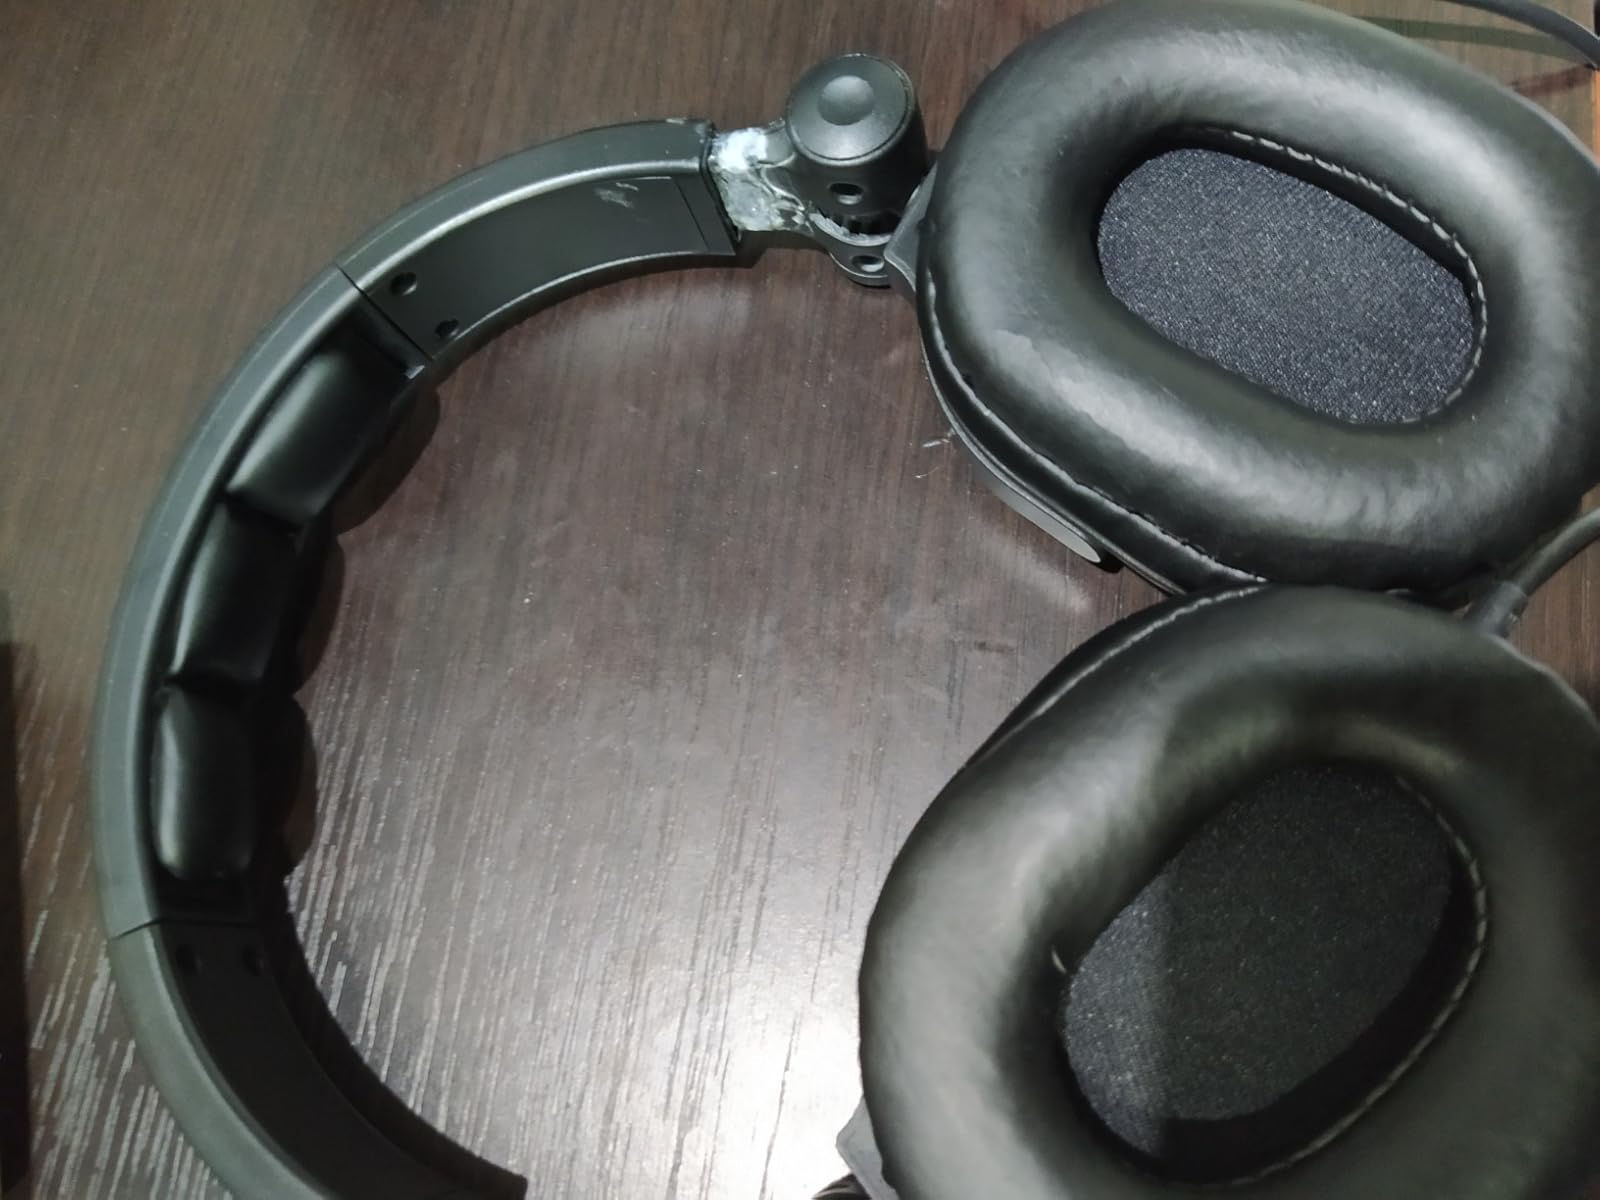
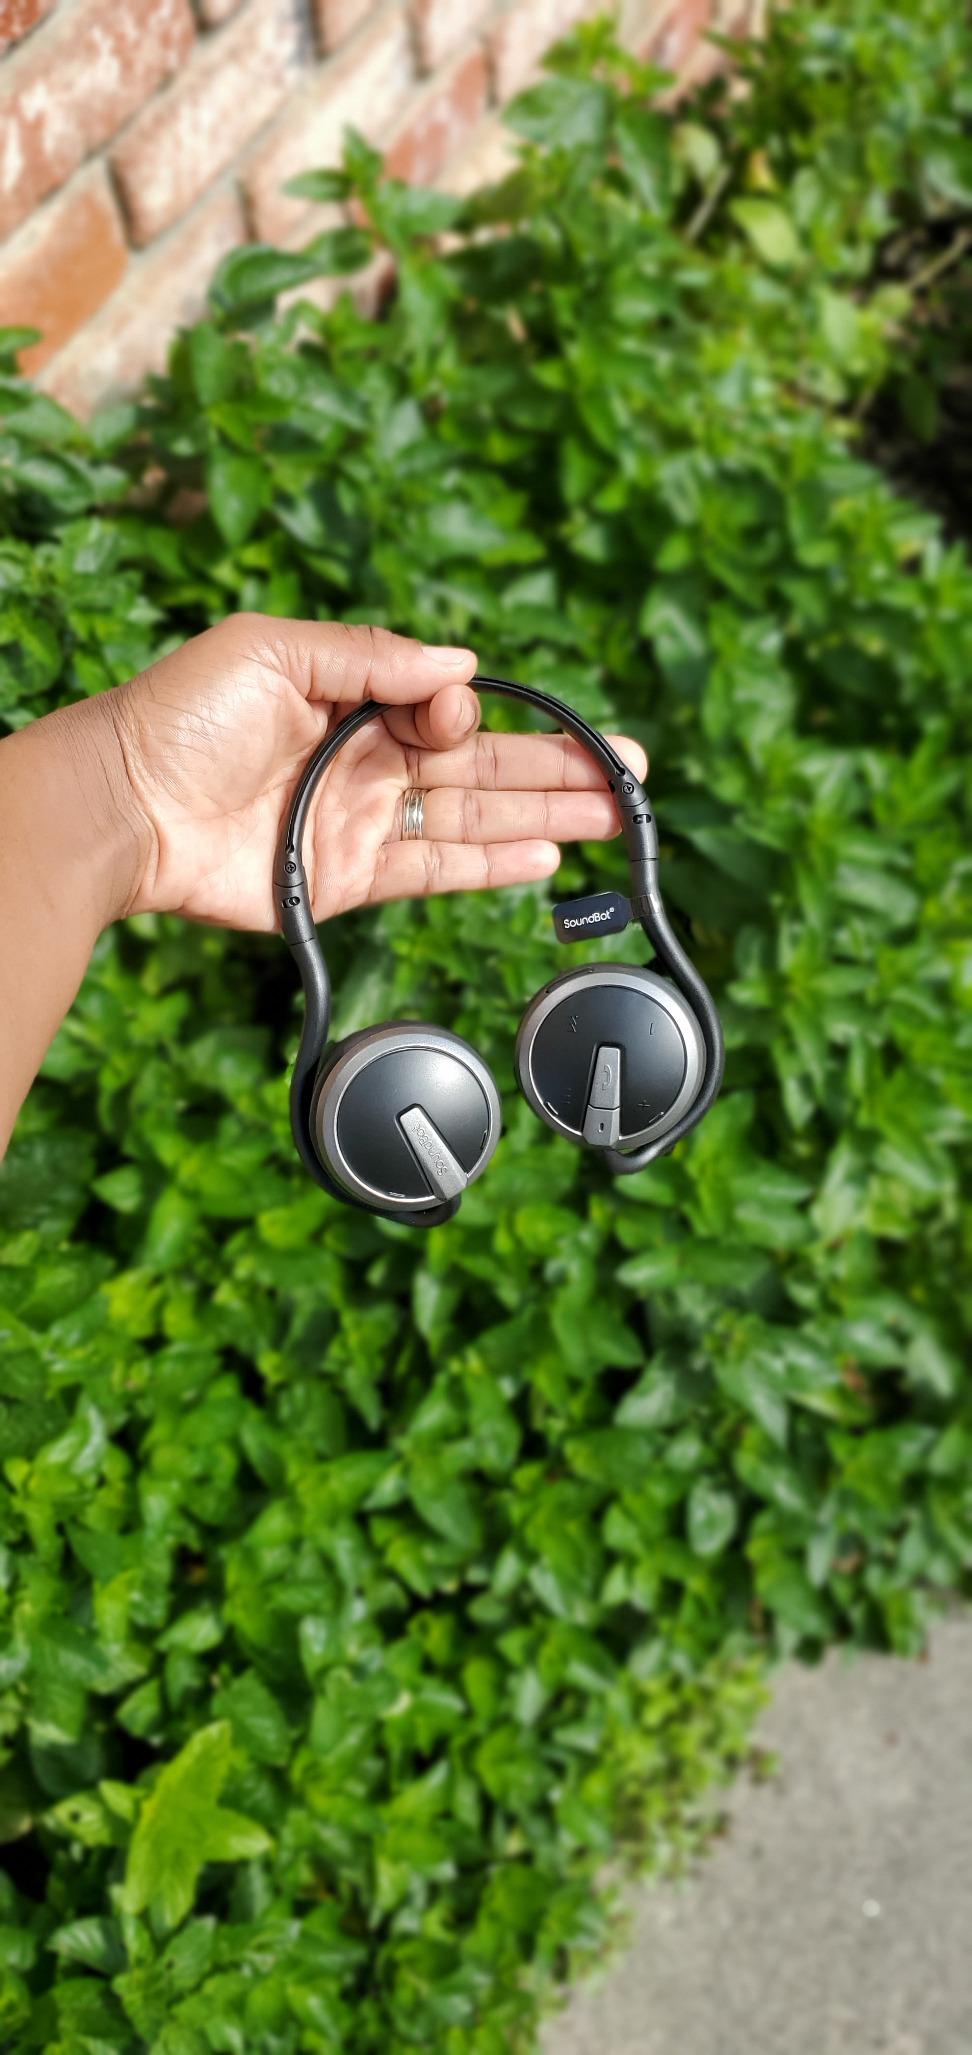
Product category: headphones
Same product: no